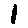
Label: 1